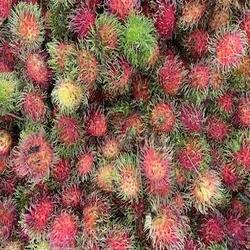
Label: Rambutan